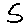
Label: 5